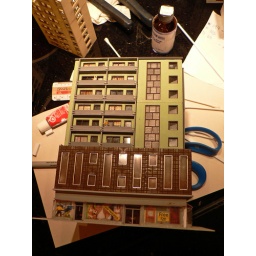
1960's base of the tower near complete